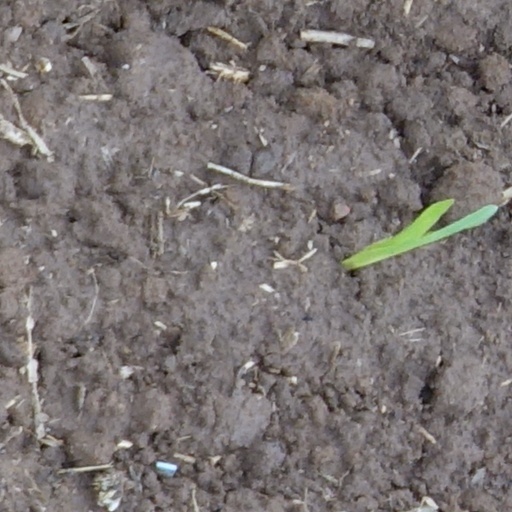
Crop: wheat